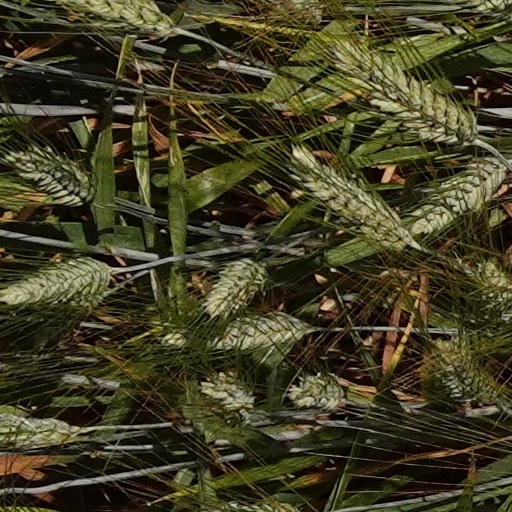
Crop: wheat